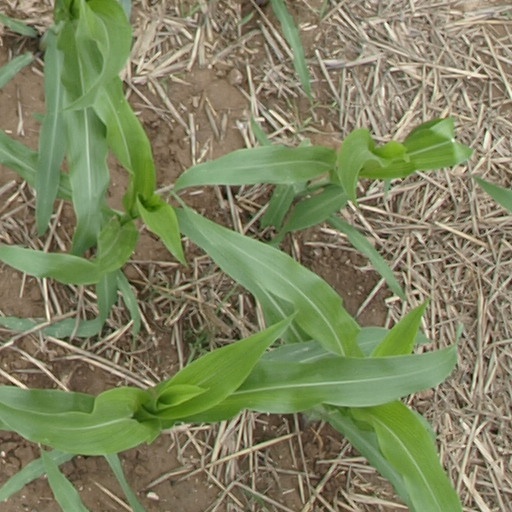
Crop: maize; corn